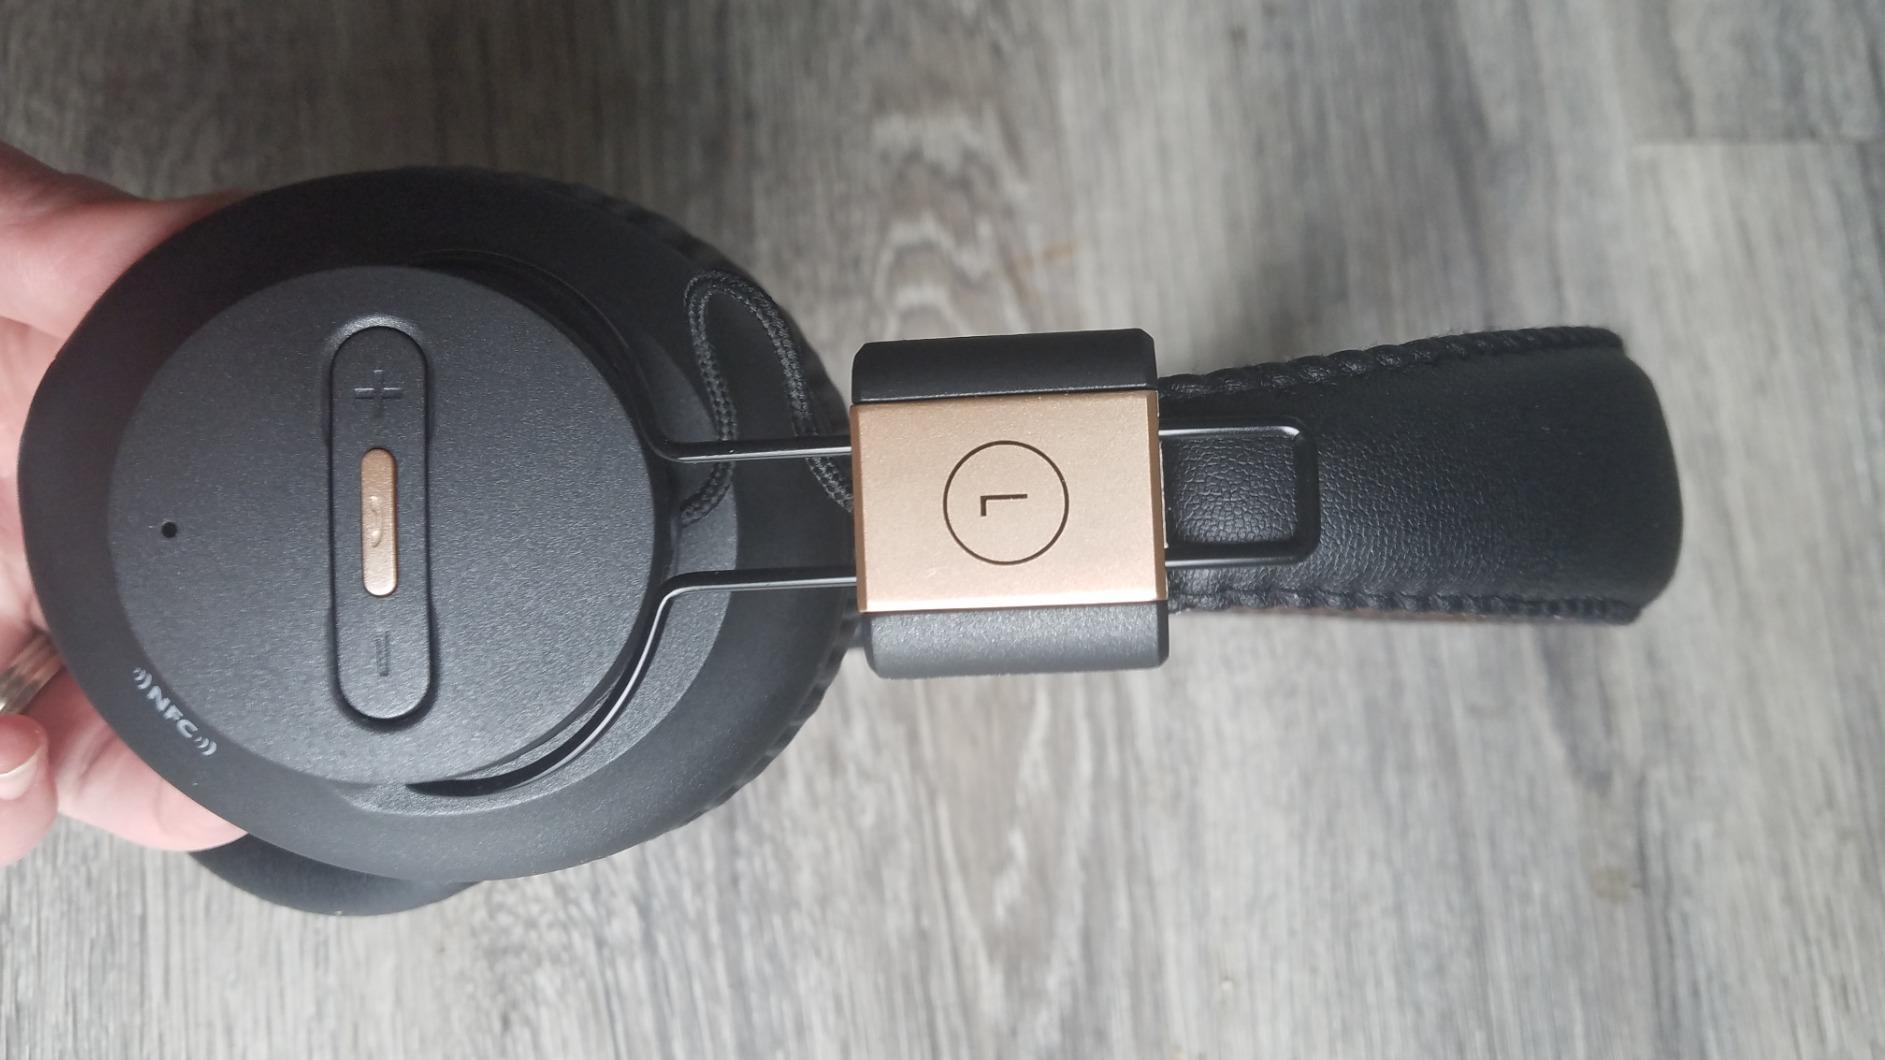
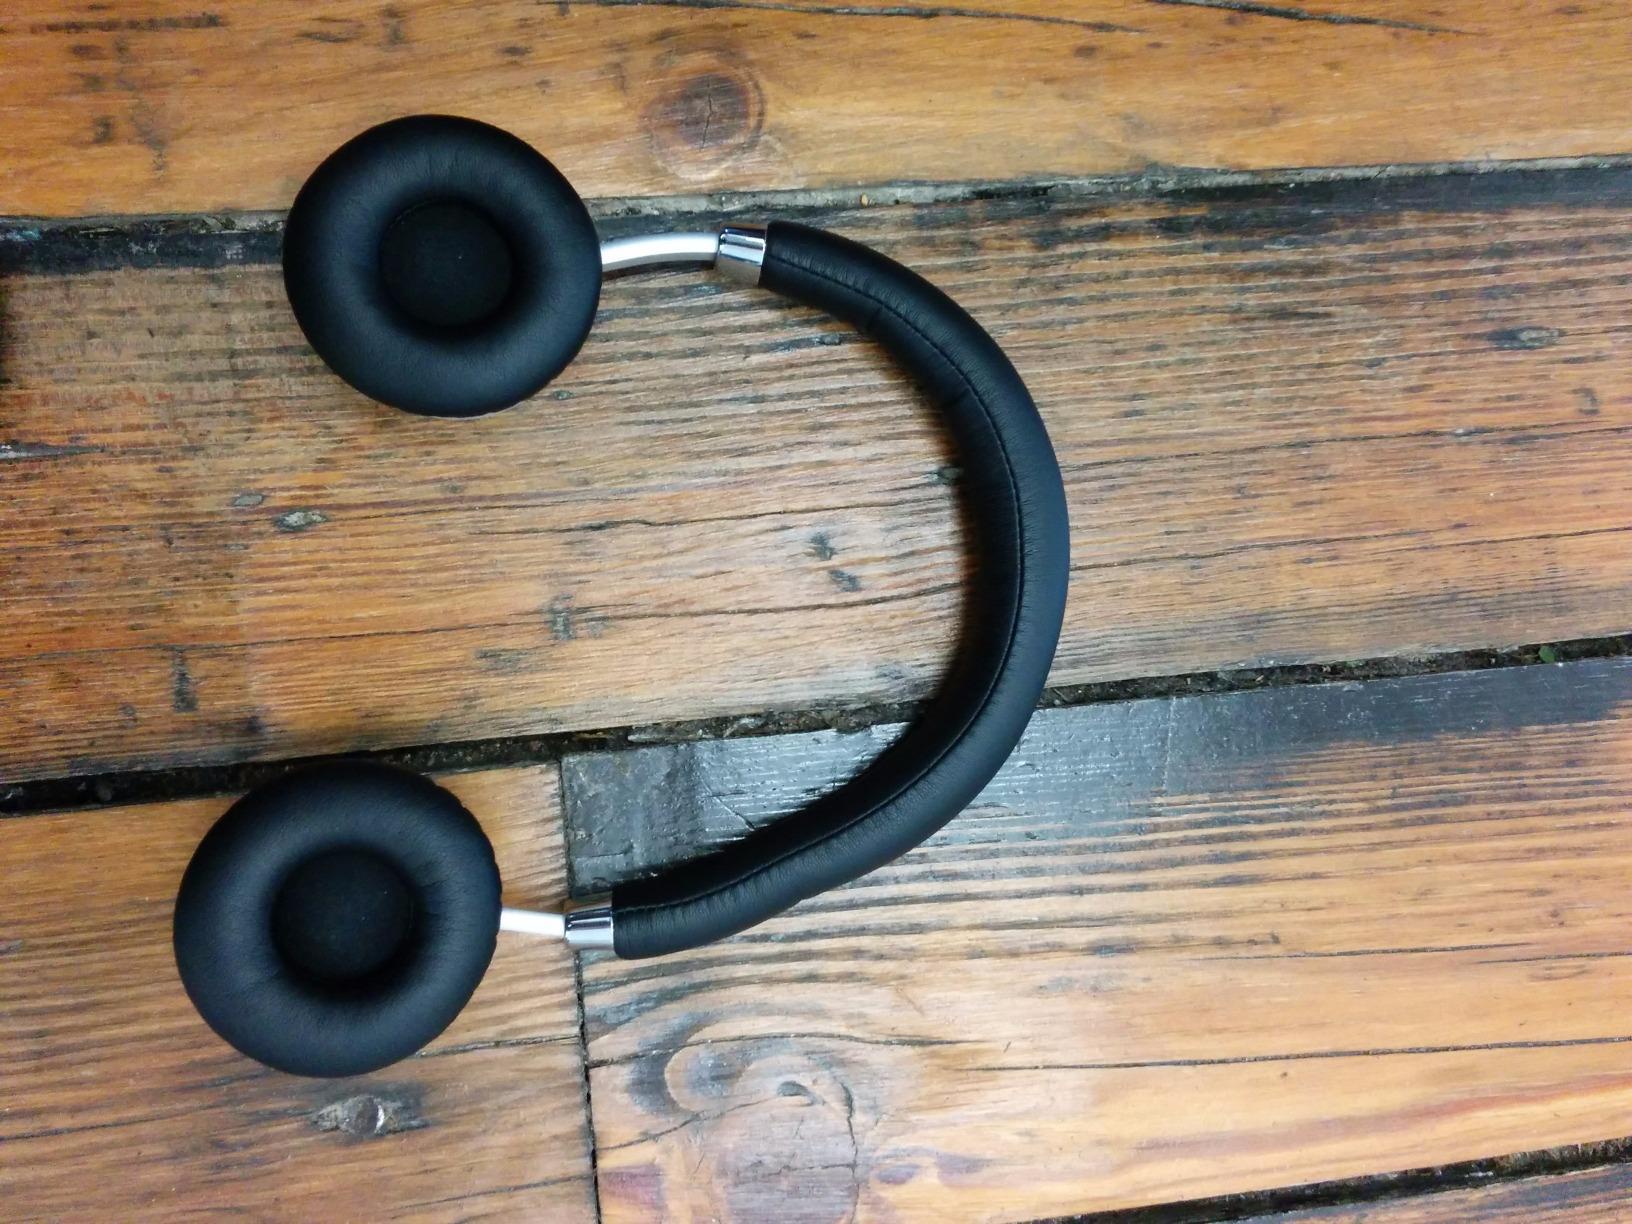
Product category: headphones
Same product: no